Brother Phelps

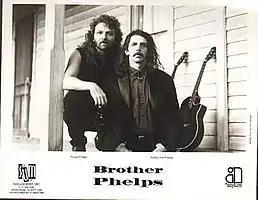
Doug (left) and Ricky Lee Phelps

Brother Phelps was an American country music duo from Edmonton, Kentucky. The duo consisted of brothers Ricky Lee Phelps and Doug Phelps, both vocalists and guitarists. Both brothers had left the Southern rock band the Kentucky Headhunters. In 1993, Brother Phelps charted with its debut single "Let Go", which reached a peak of No. 6 on the "Billboard" country music charts. In all, the duo charted six singles between 1993 and 1995 (although only one other single reached Top 40), in addition to recording two albums on Asylum Records. Brother Phelps disbanded in 1995, with Doug rejoining the Kentucky Headhunters as lead singer, and Ricky Lee assuming a solo career.